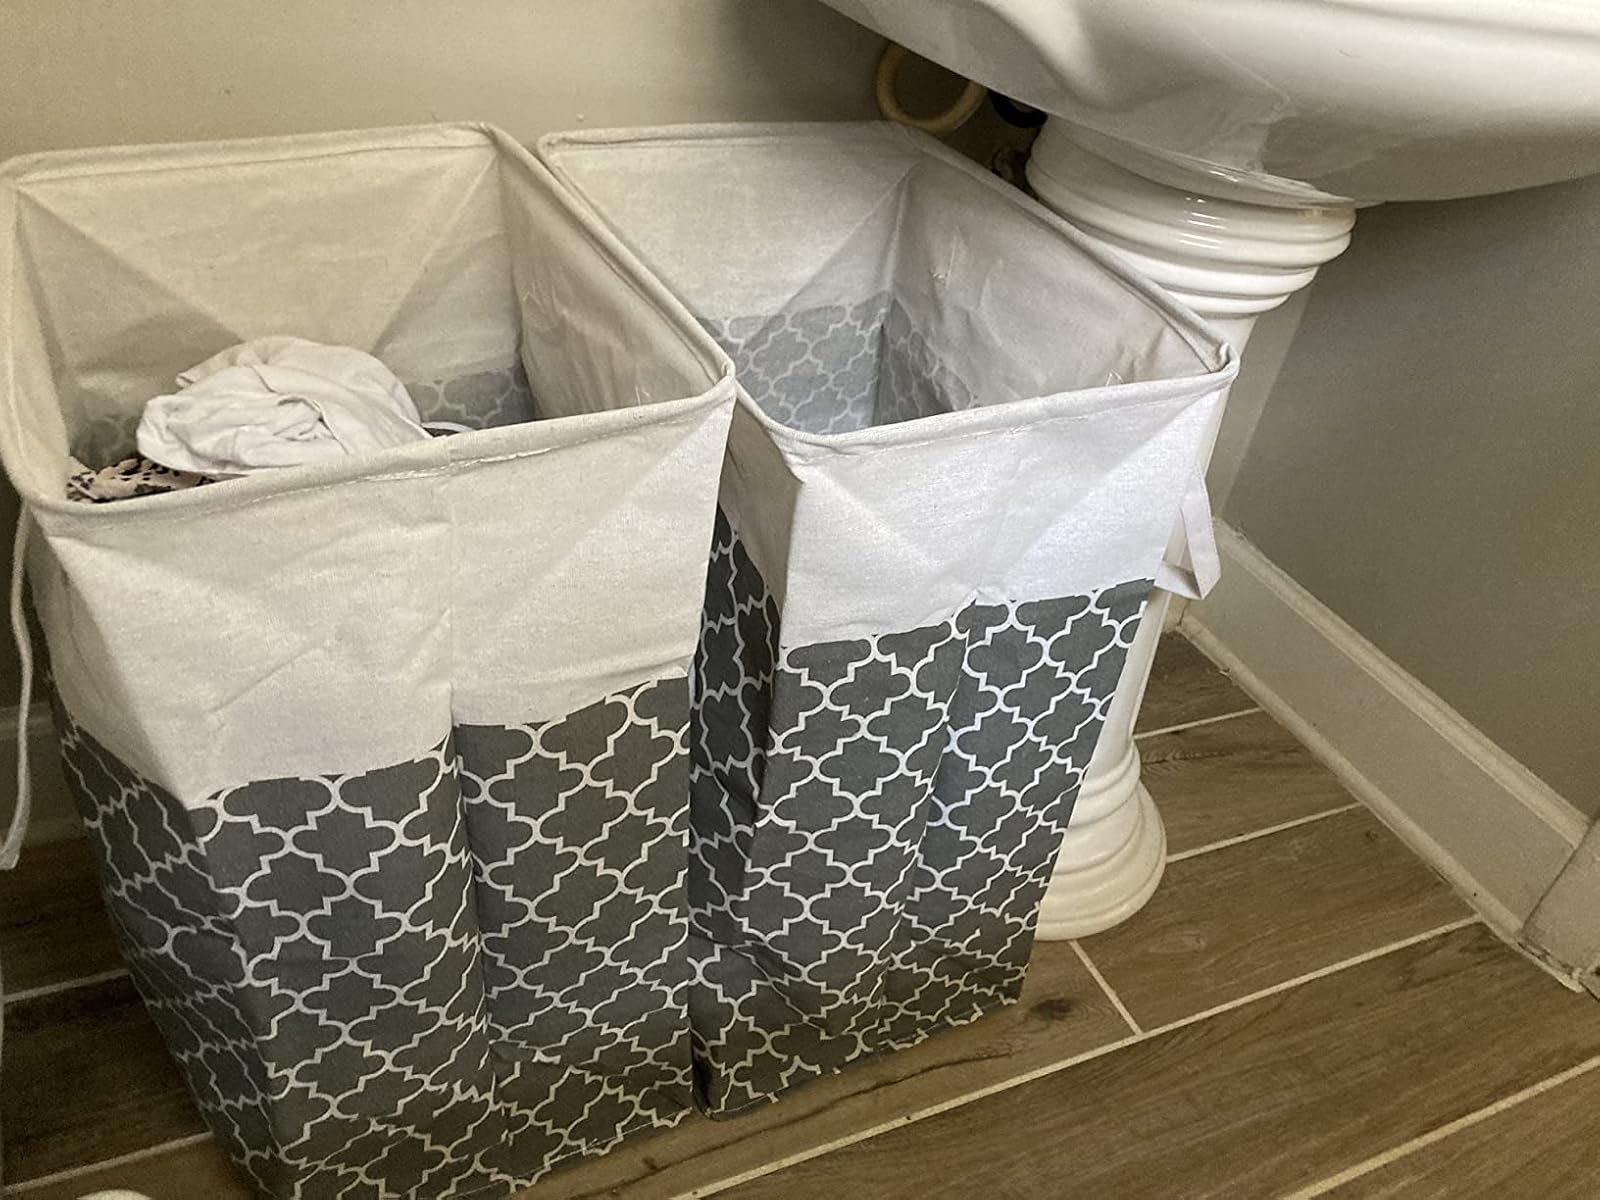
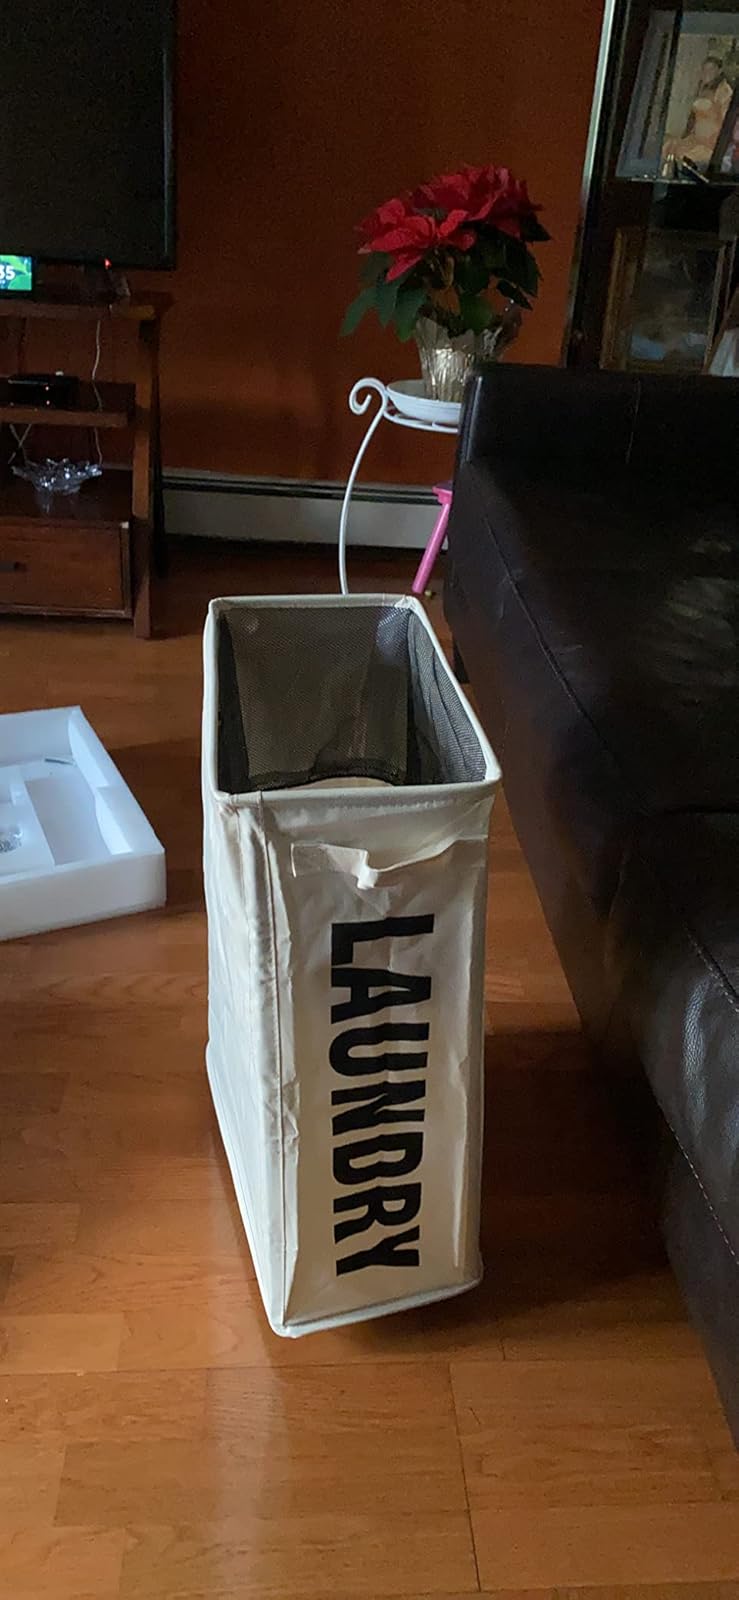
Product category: items_hamper
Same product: no